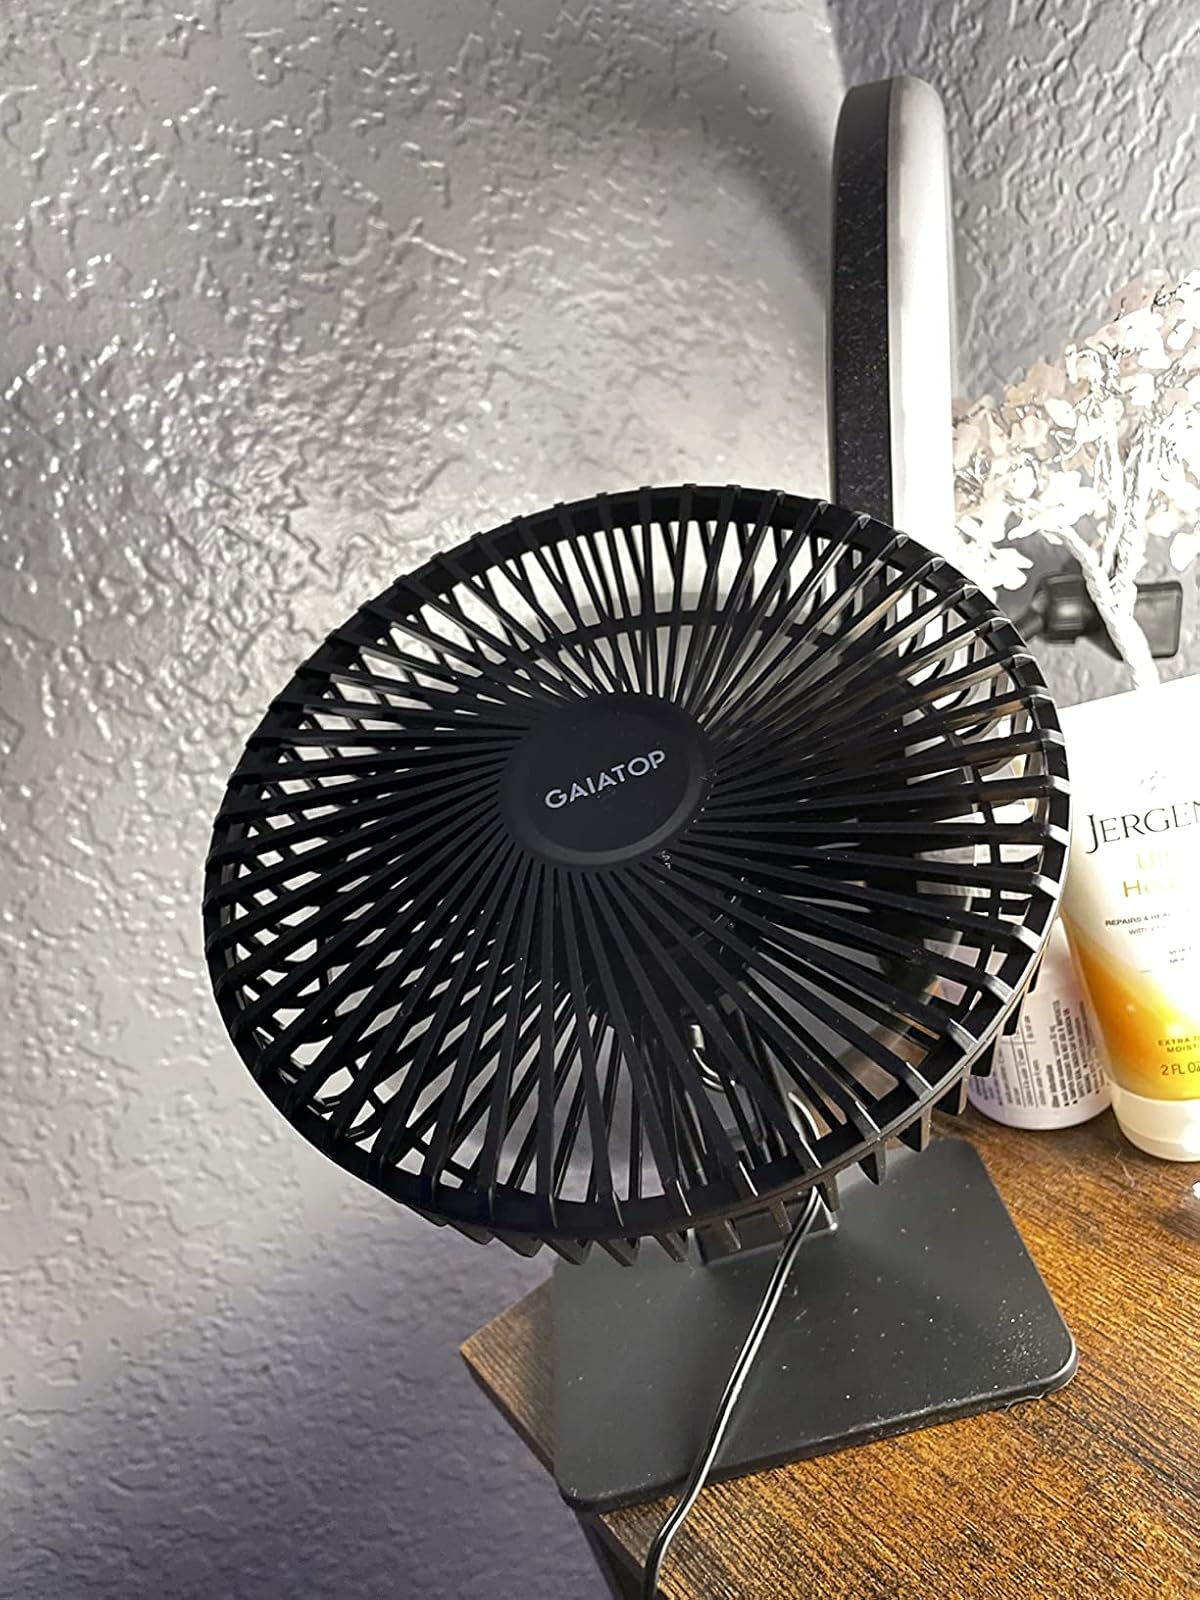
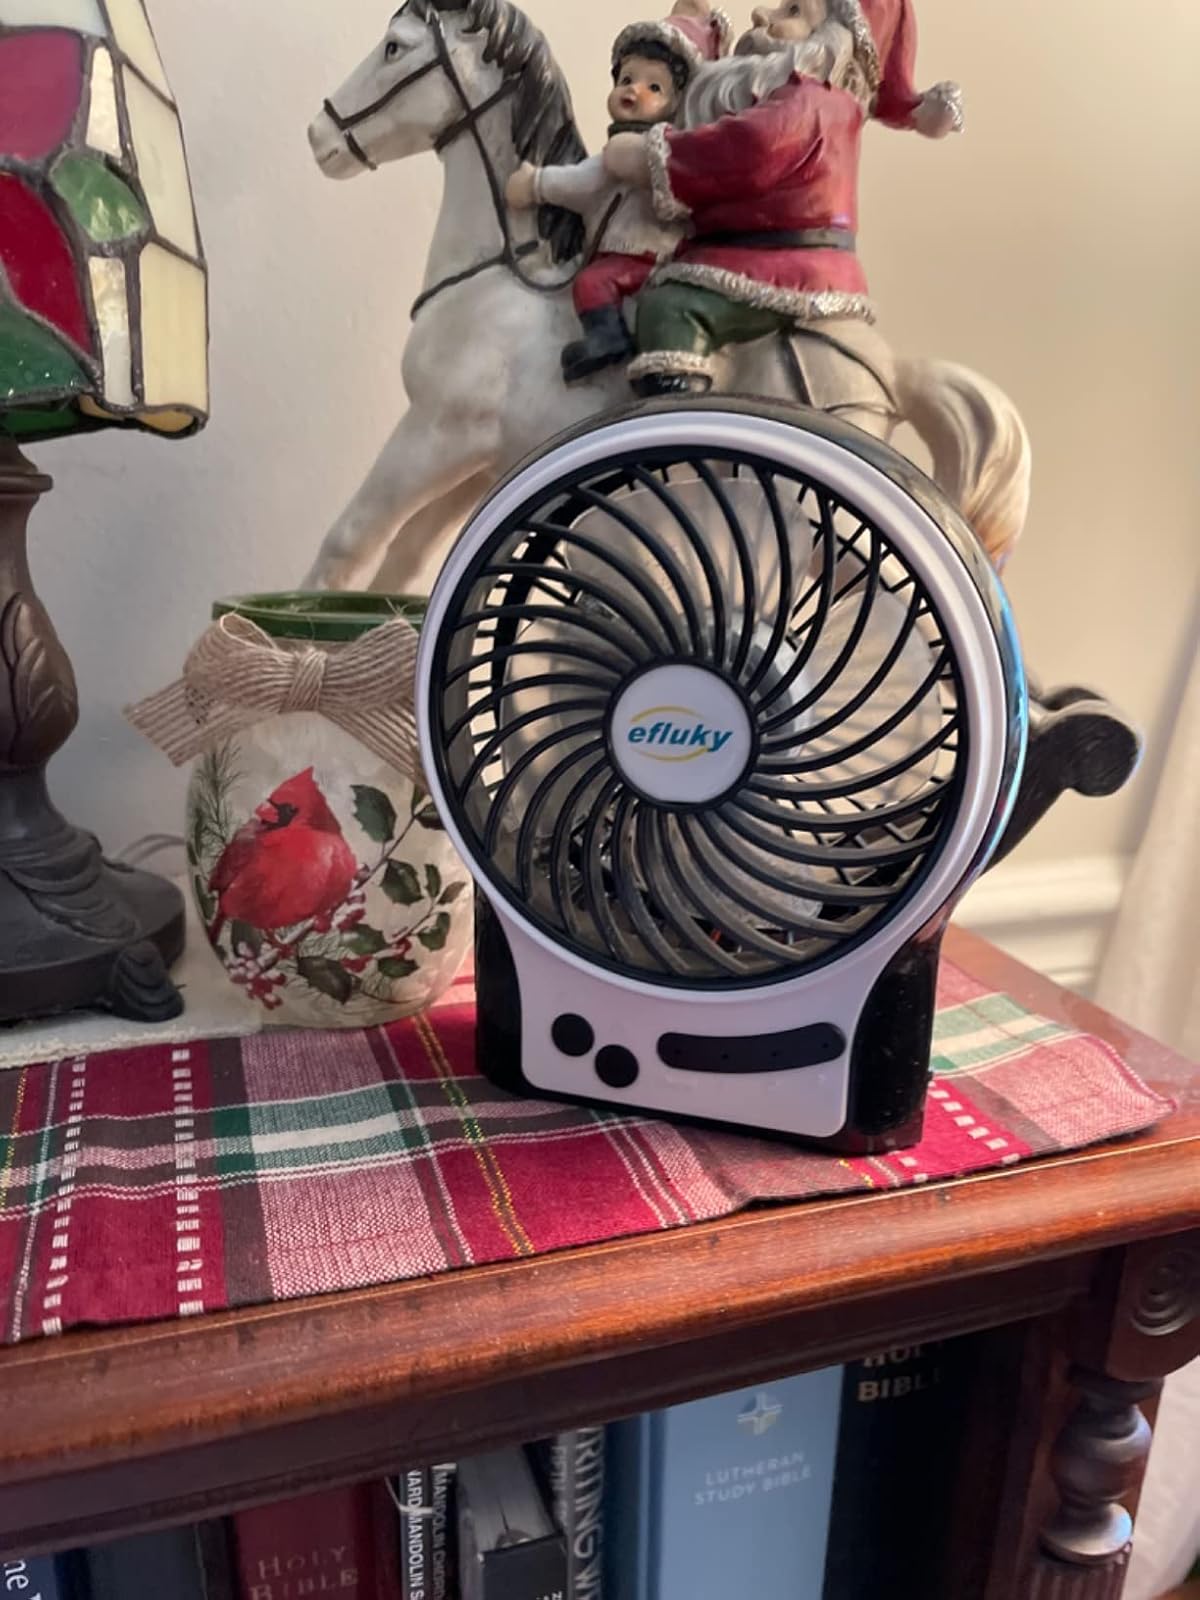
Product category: fan
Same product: no